Elephant Fountain

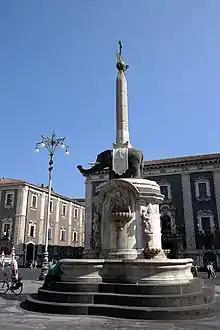
Elephant Fountain view from the north

The Elephant Fountain was created by Giovanni Battista Vaccarini, an architect from Palermo, as part of the rebuilding of the city of Etna after the January 11, 1693 earthquake. Most scholars believe that Vaccarini was inspired by Gian Lorenzo Bernini's "Elephant and Obelisk", a similar structure in Rome's Piazza della Minerva. However, other possibilities exist; an elephant surmounted by an obelisk with a ball on top is documented in the Hypnerotomachia Poliphili, page 38, (Venice, 1499) attributed to Francesco Colonna.